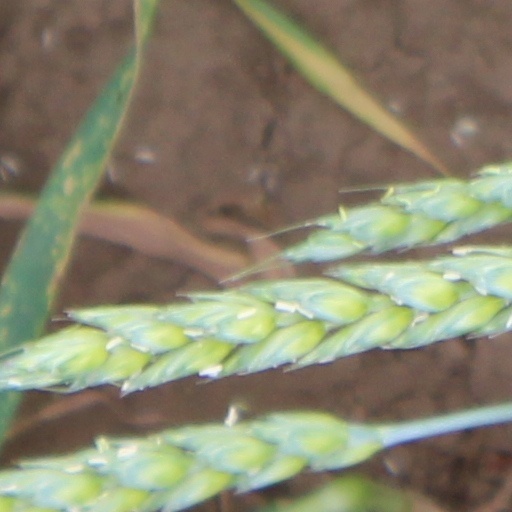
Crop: wheat